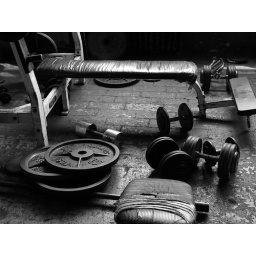
Its not like sitting in front of a computer screen, real life requires preparation, and a single mindedness to succeed